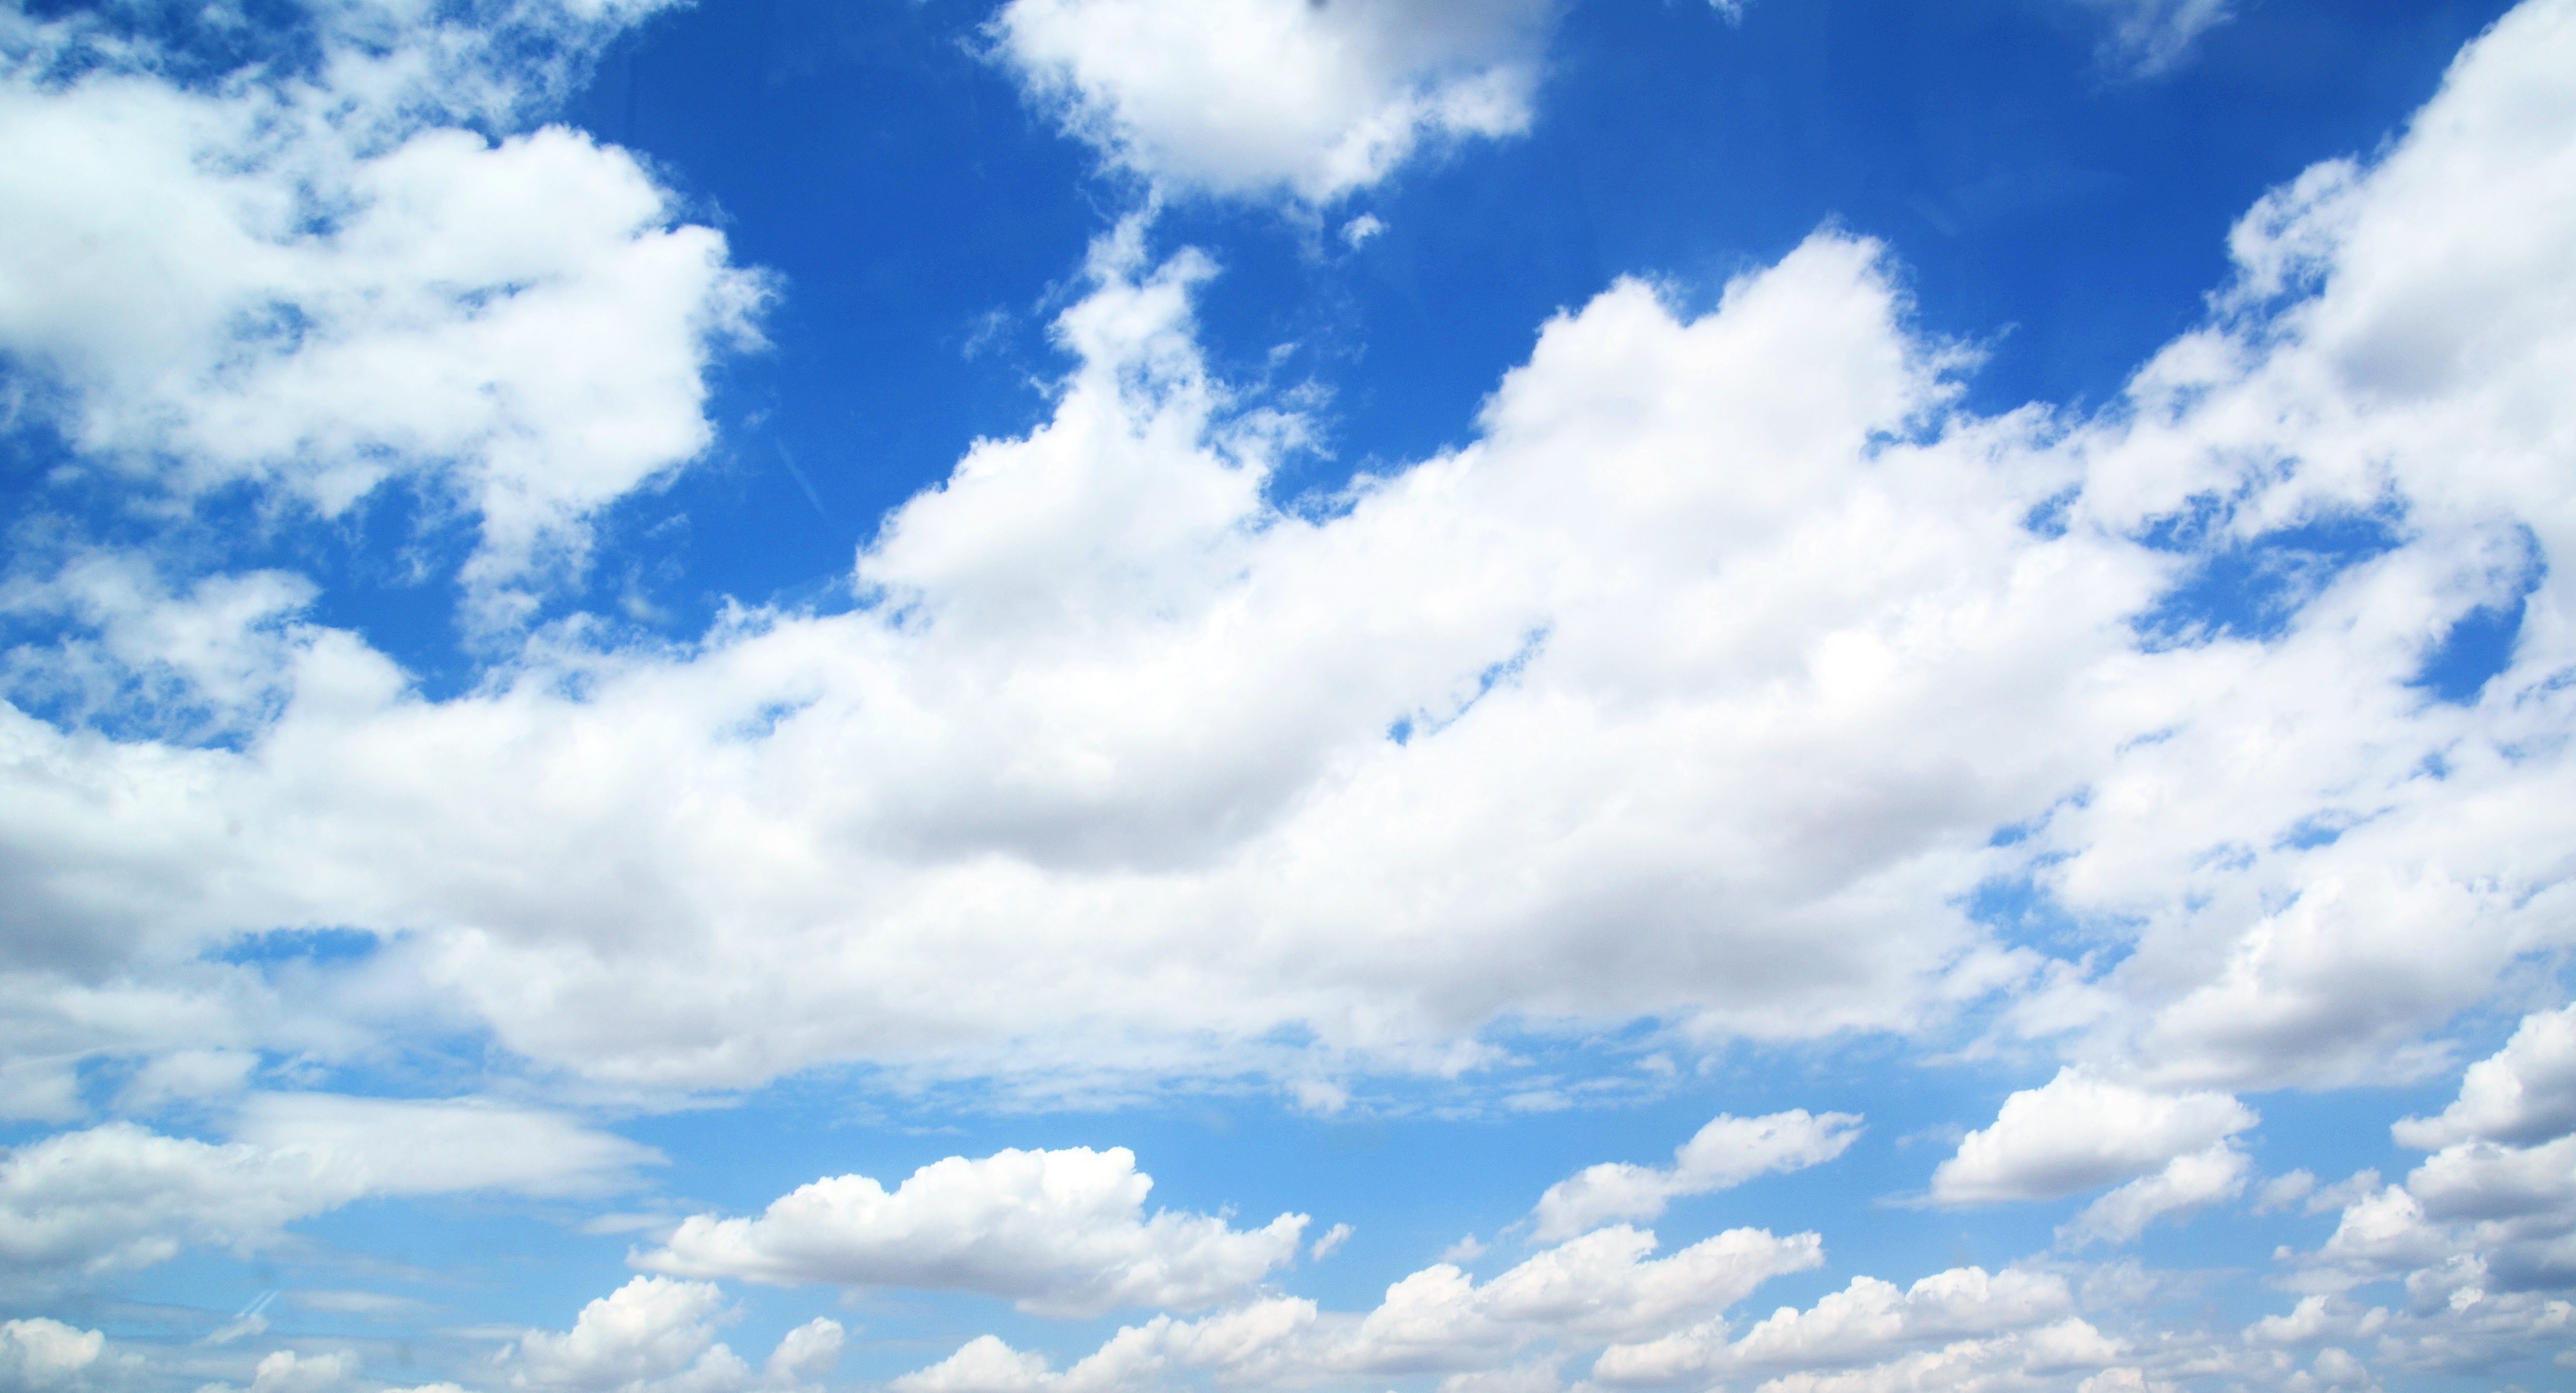
horizon, cloud, sky, sun, sunlight, atmosphere, daytime, weather, cumulus, blue, clouds, azur, cloudiness, meteorological phenomenon, atmosphere of earth